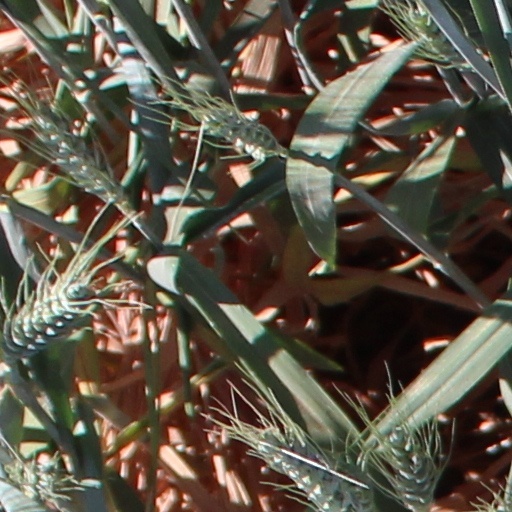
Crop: wheat